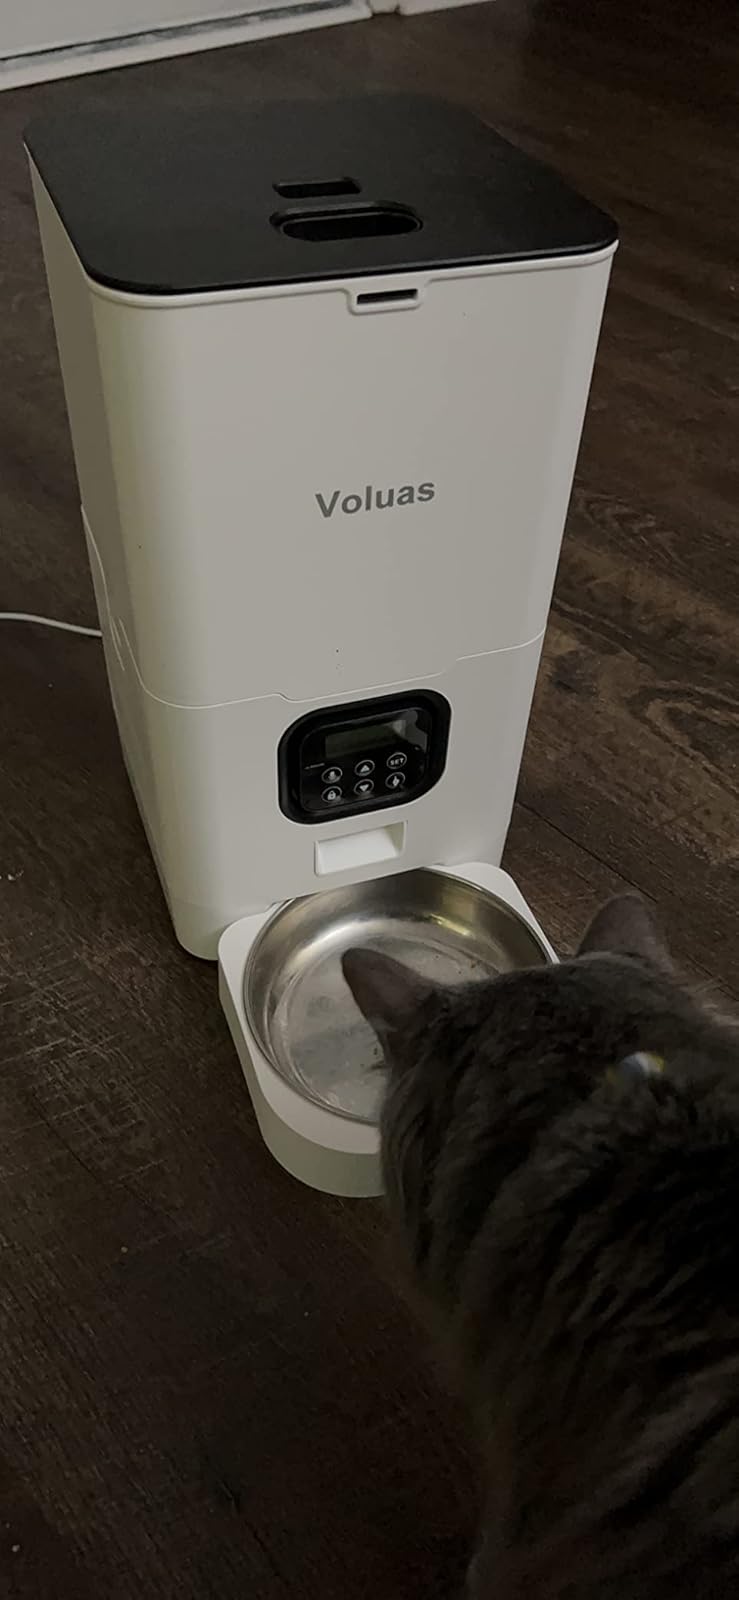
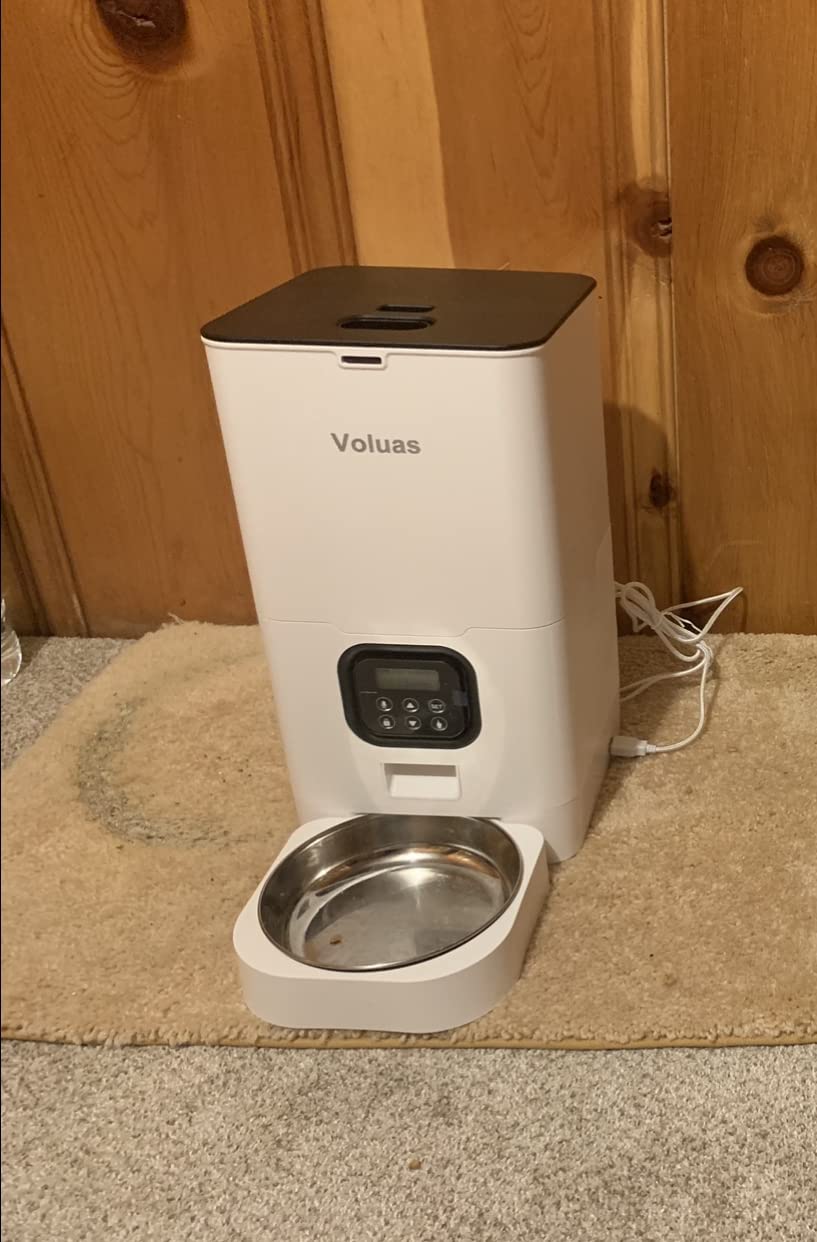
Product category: items_feeder
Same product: yes